Yuin

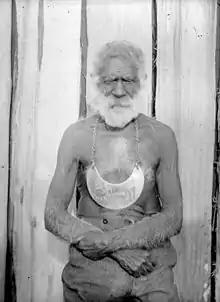
King Merriman, Umbarra, with King plate photographed about 1900

The Yuin are considered as the traditional owners of Wallaga Lake land. The former Wallaga Lake National Park is incorporated into Gulaga National Park. Gulaga Mountain, in the Gulaga National Park, is described by Aboriginal people as the place of ancestral origin for Yuin people. Gulaga itself symbolises the mother, and has several sacred sites relating to places where the women went for storytelling and to participate in ceremonies and to give birth.